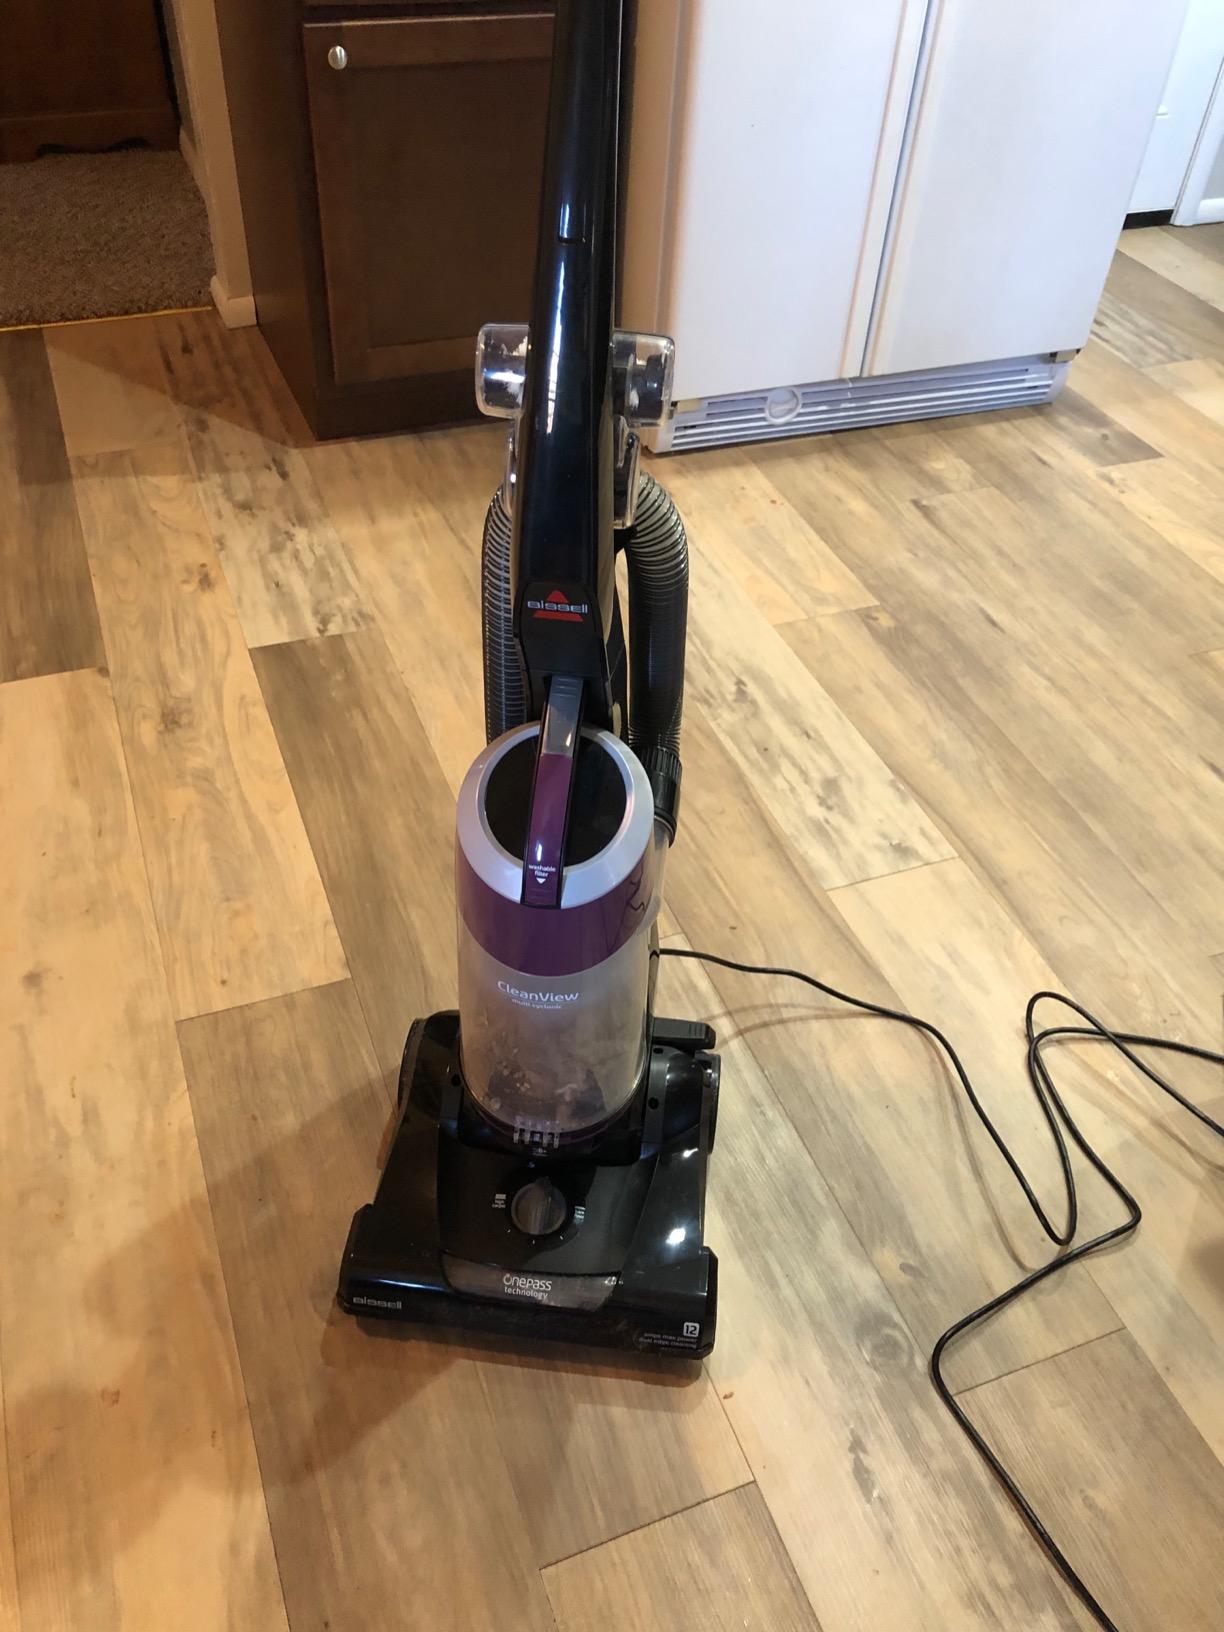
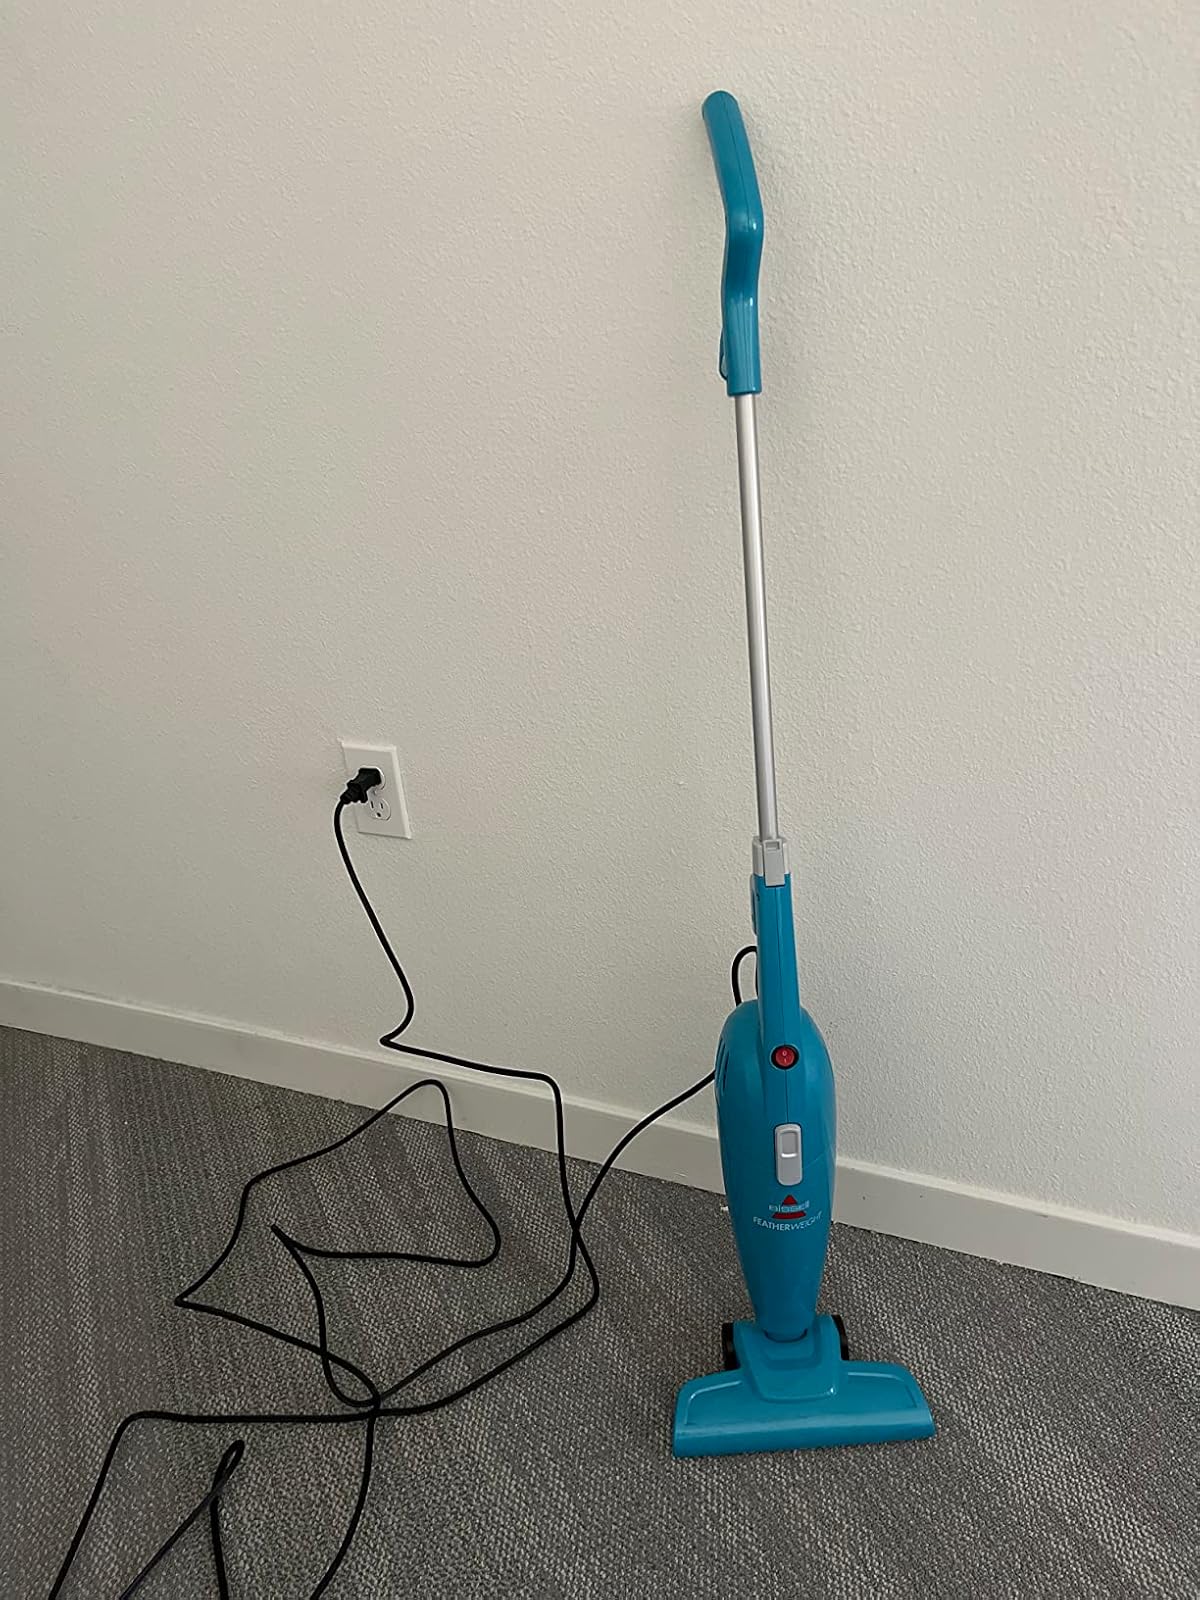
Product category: items_vacuum
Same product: no